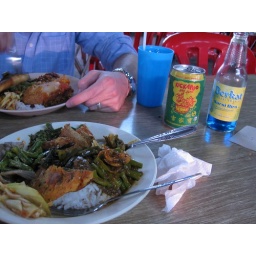
Kickypoo in a can and a blue soda in a bottle